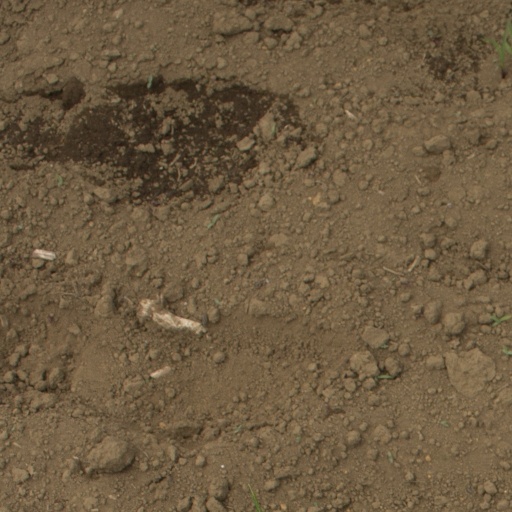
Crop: Jerusalem artichoke